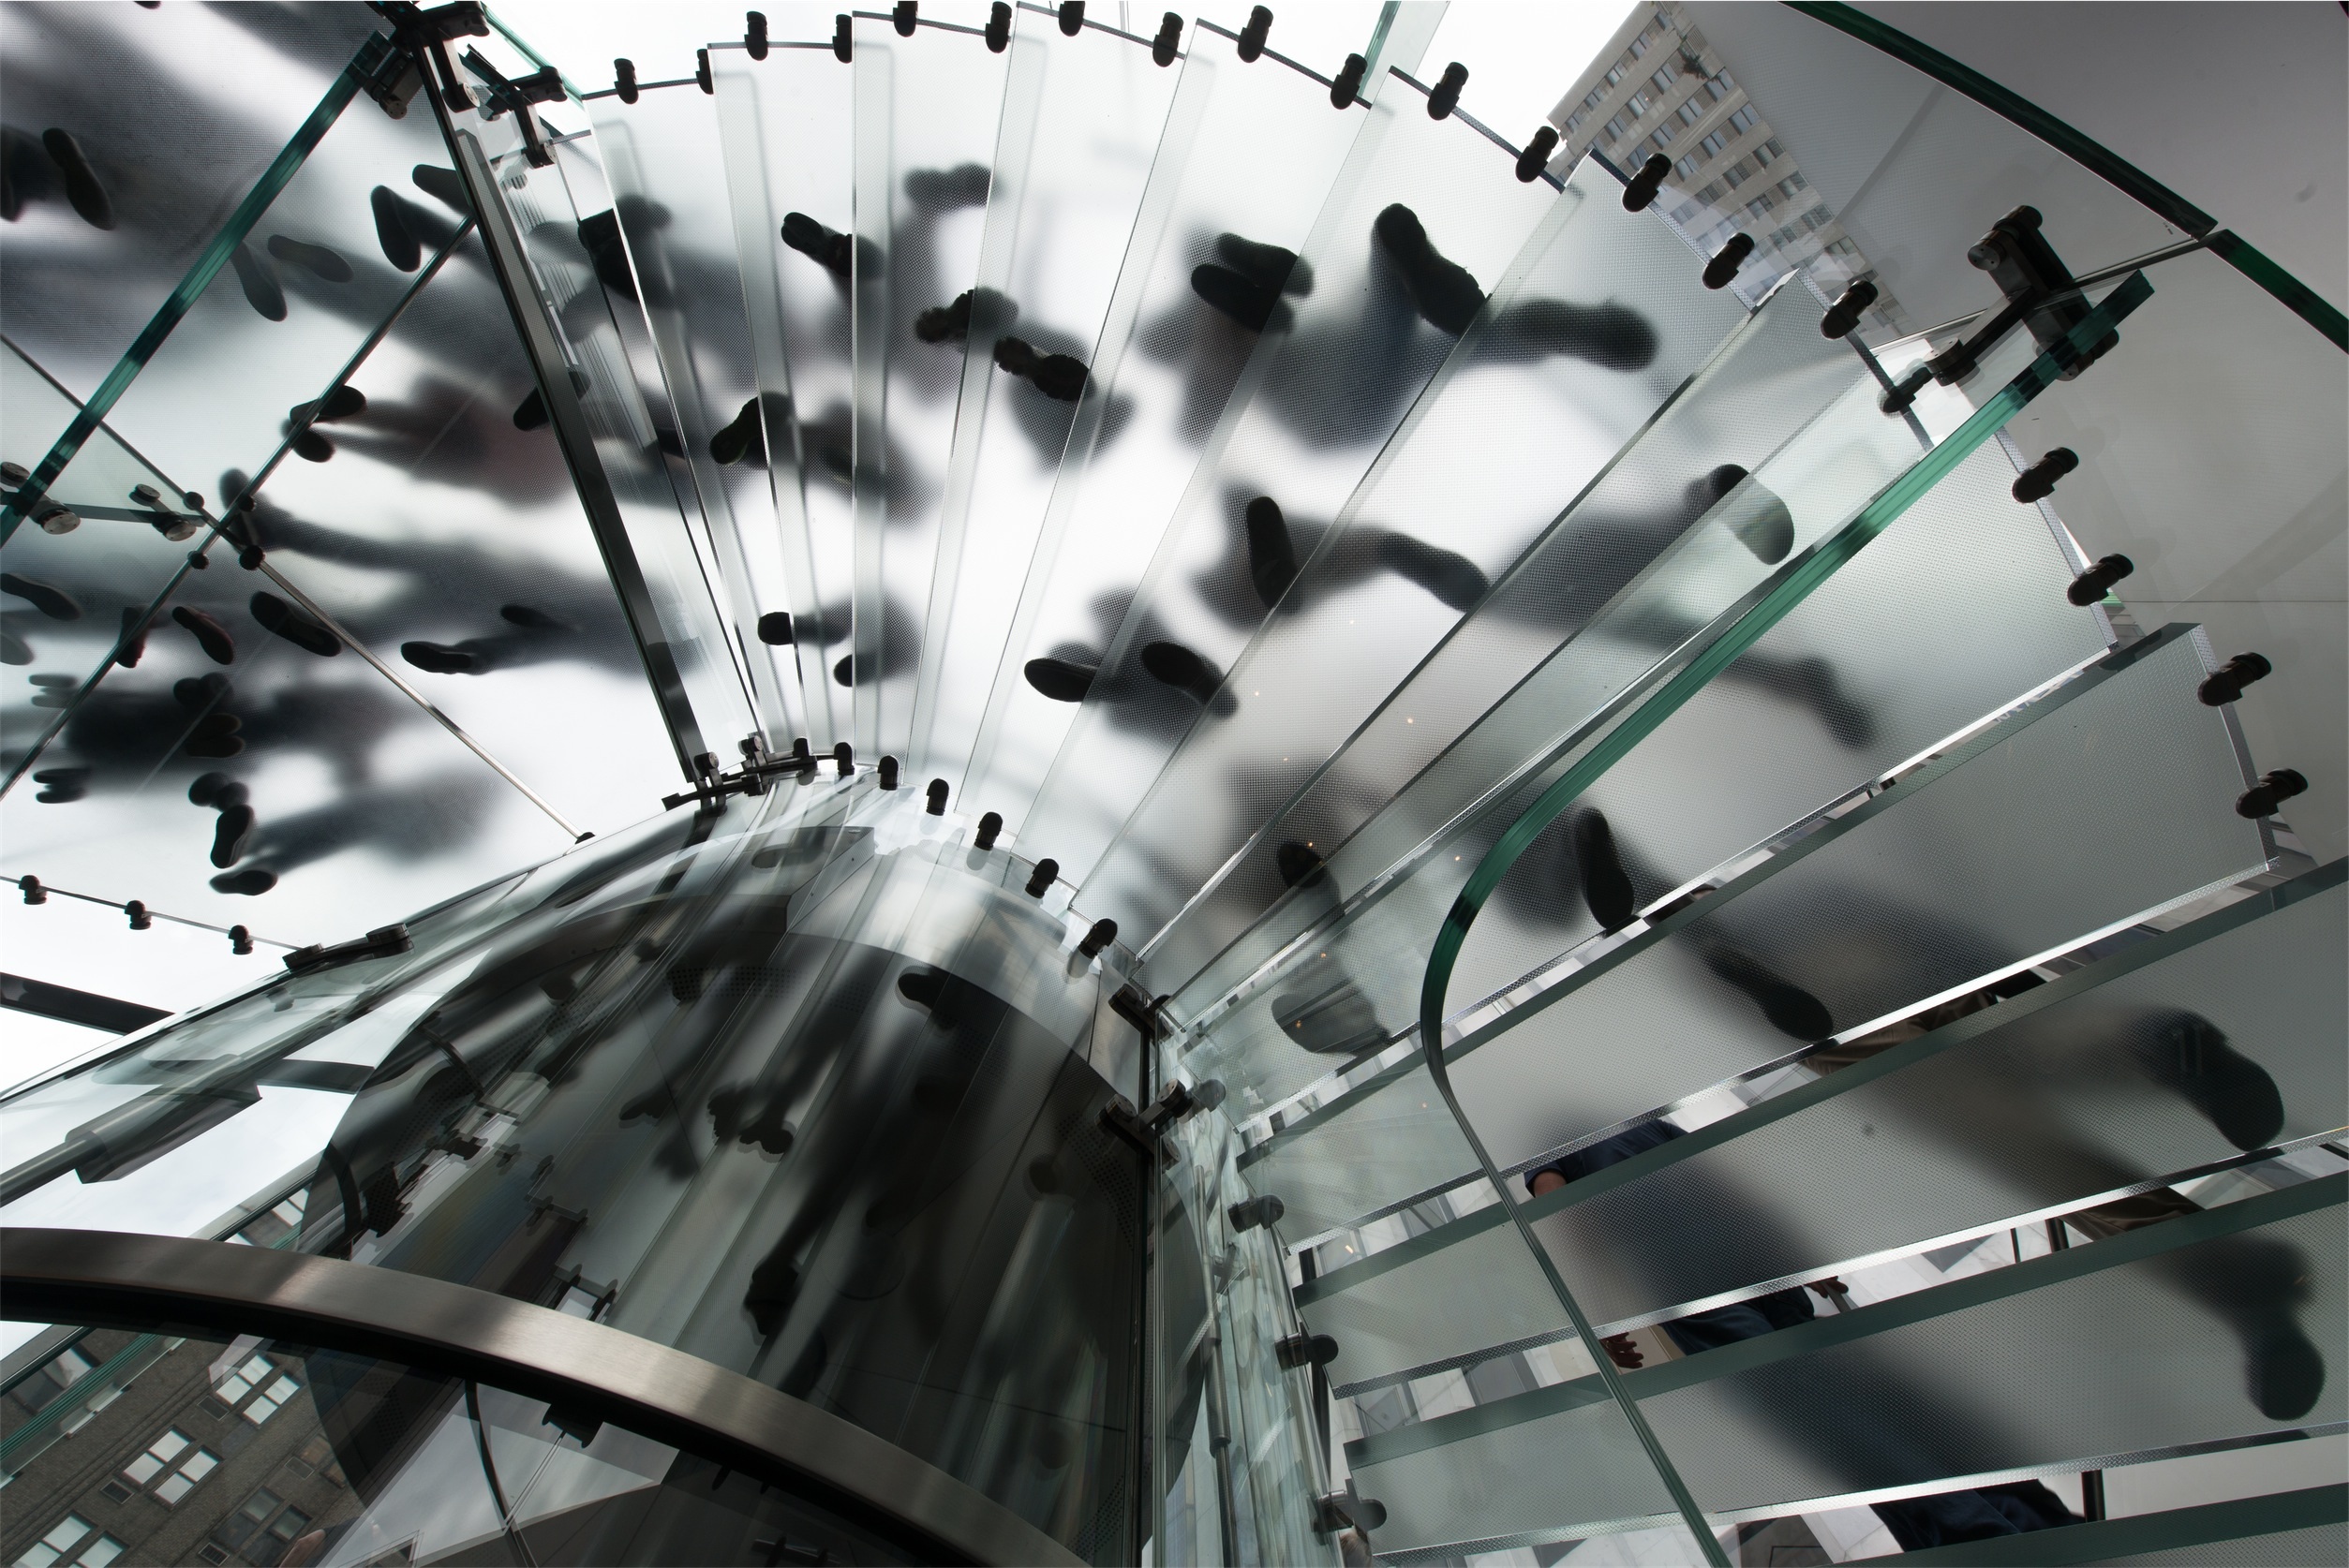
architecture, spiral, feet, staircase, steps, line, design